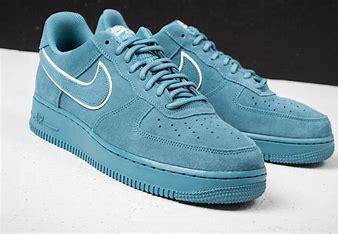
Brand: Nike
Model: Force 1 LV8